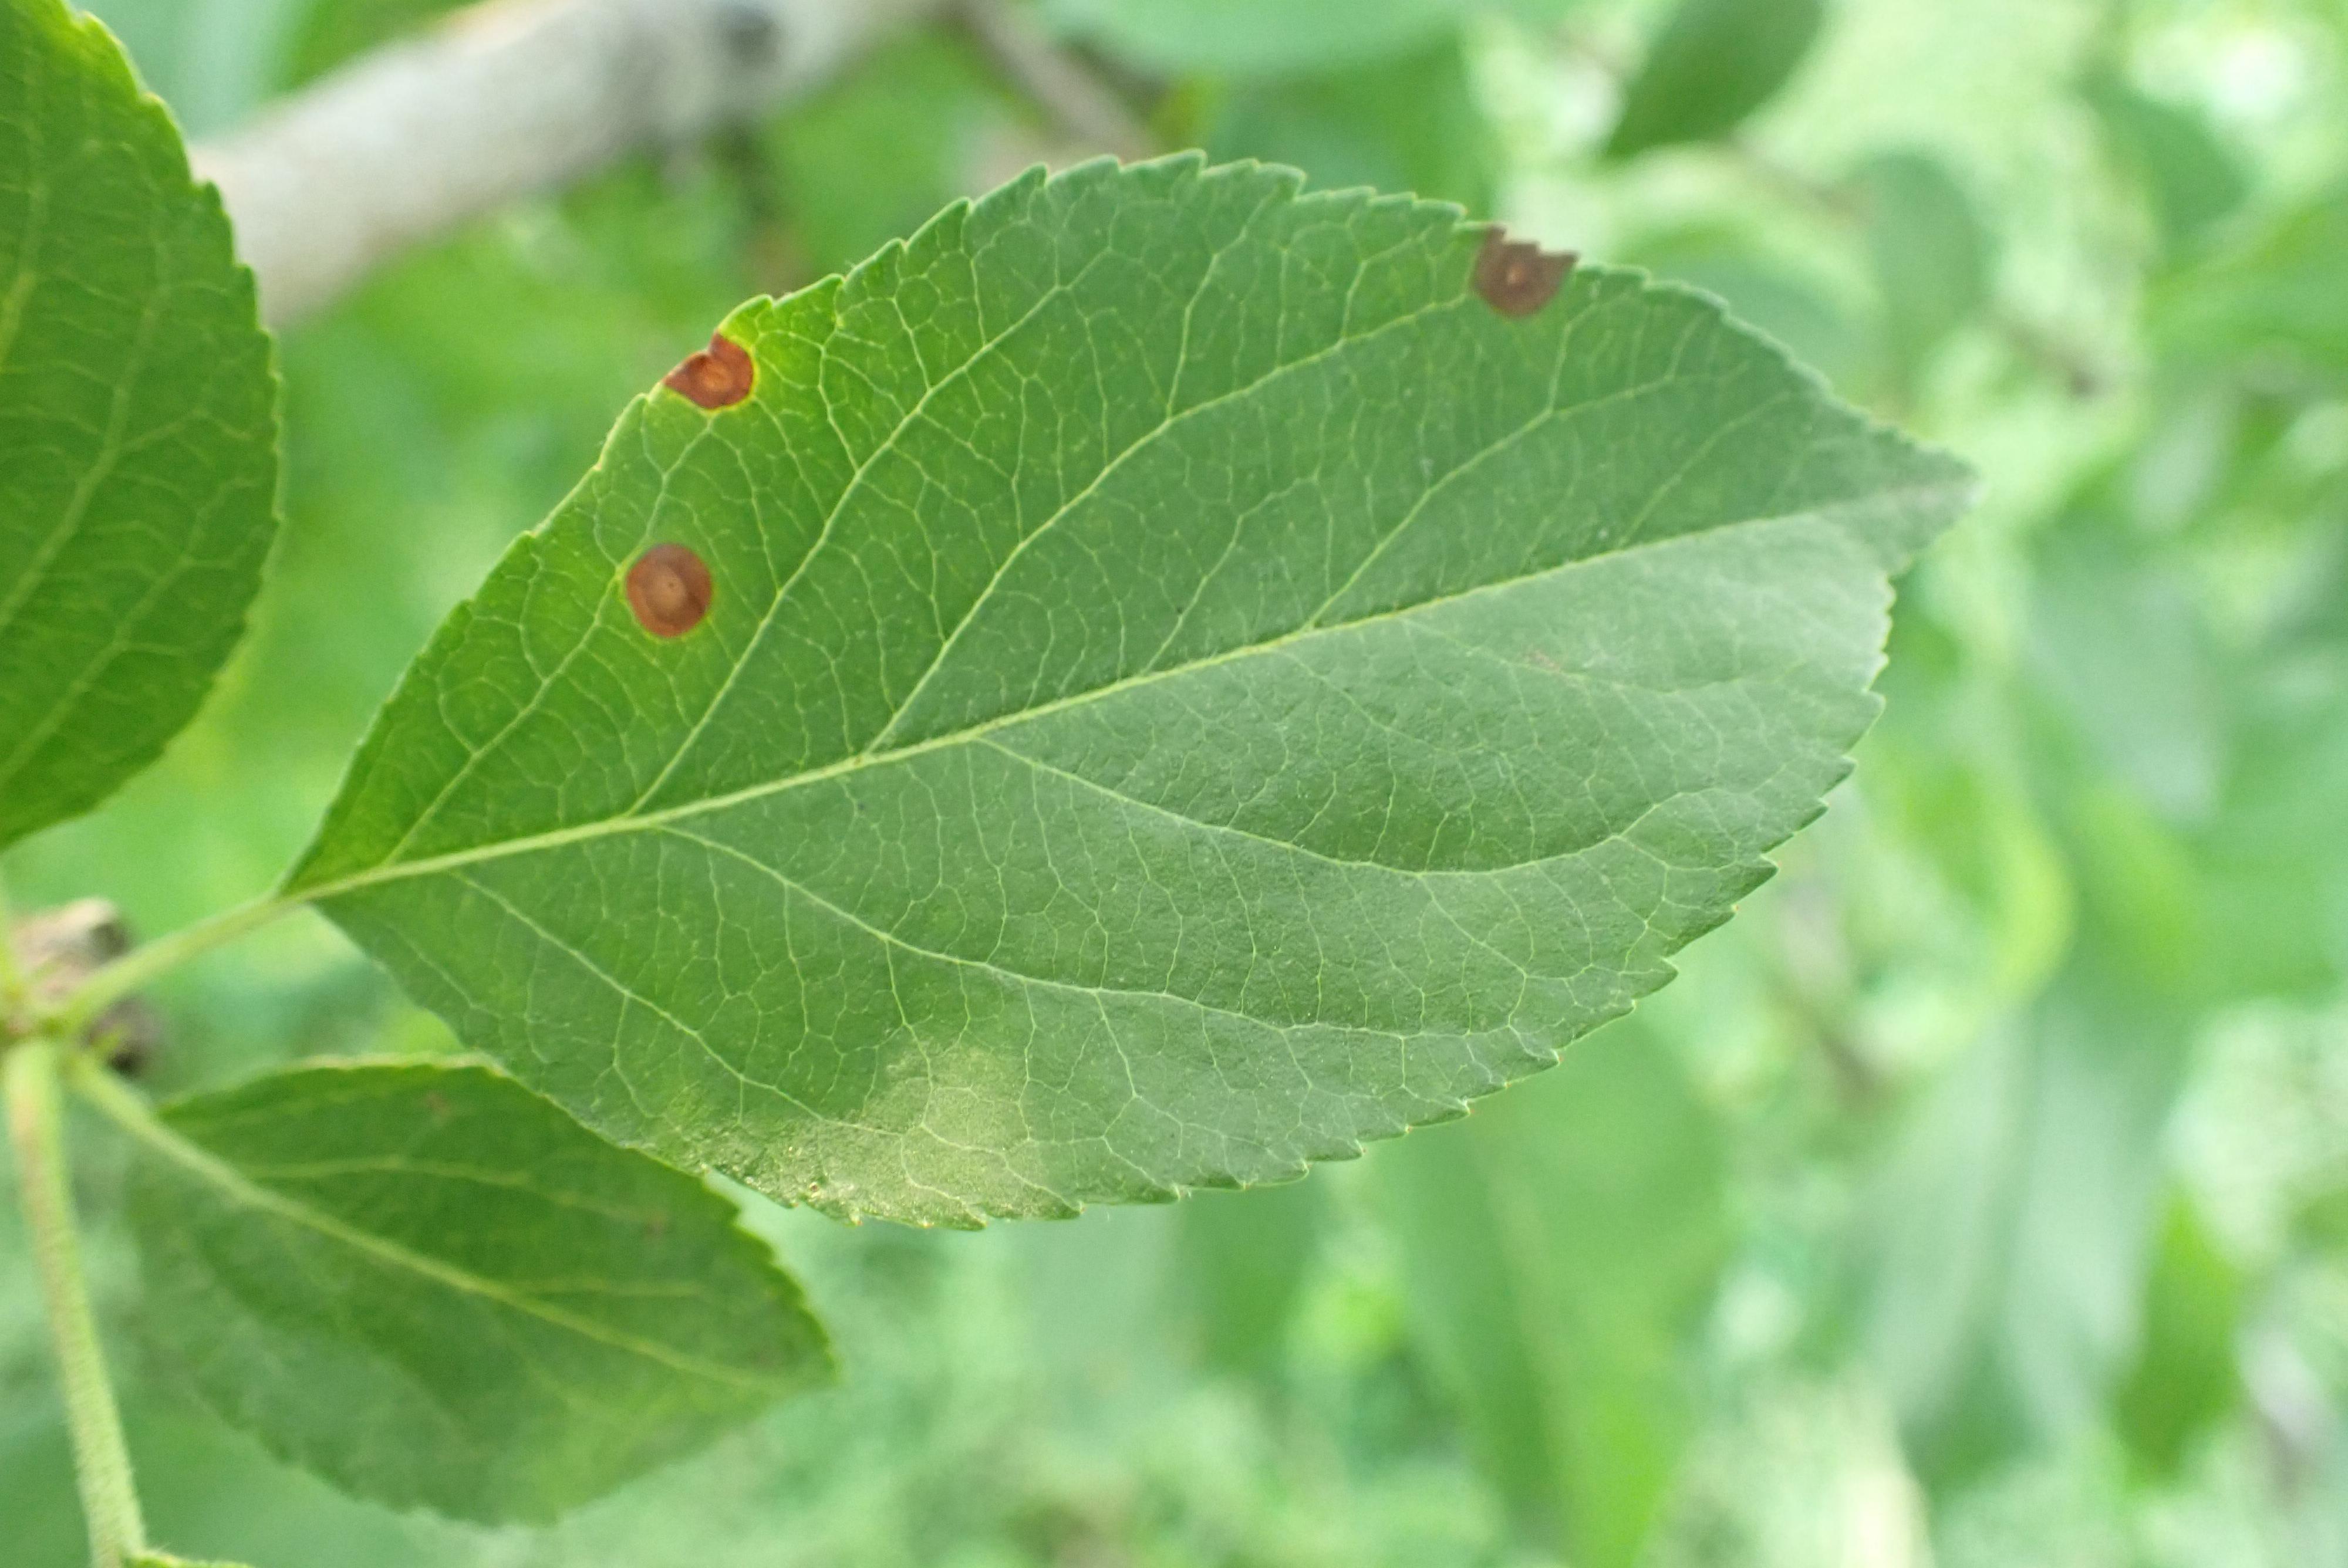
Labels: frog_eye_leaf_spot